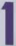
Number: 1